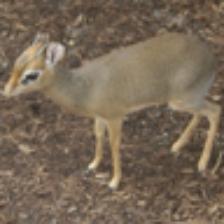
Label: NonHuman